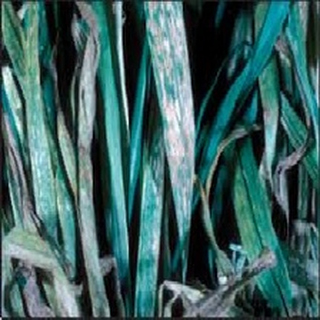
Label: wheat_smut